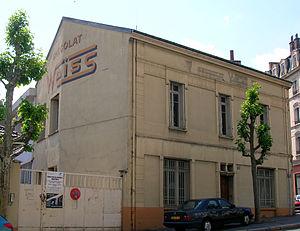
Ancienne fabrique de Weiss, chocolatier à Saint-Etienne (France). Ce bâtiment a été détruit en novembre 2007.
Weiss est une chocolaterie française, implantée à Saint-Étienne depuis sa création en 1882, qui crée, fabrique et commercialise ses chocolats, ainsi que des pralinés et confiseries, à destination des particuliers et des professionnels de la gastronomie.